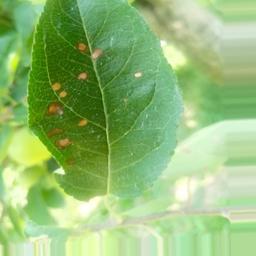
Label: Alternaria